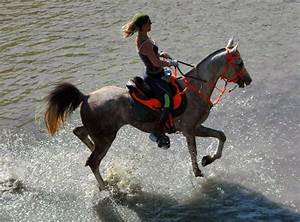
Label: horse